Proper acceleration

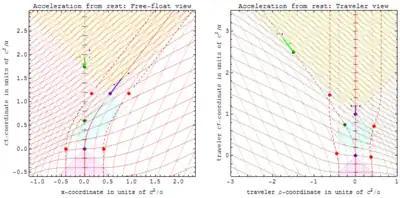
Map & traveler views of 1g proper-acceleration from rest for one year.

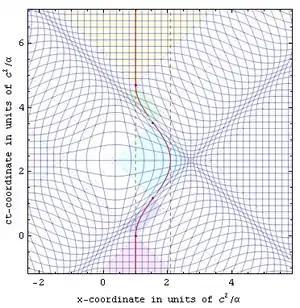
Traveler spacetime for a constant-acceleration roundtrip.

In relativity theory, proper acceleration is the physical acceleration (i.e., measurable acceleration as by an accelerometer) experienced by an object. It is thus acceleration relative to a free-fall, or inertial, observer who is momentarily at rest relative to the object being measured. Gravitation therefore does not cause proper acceleration, because the same gravity acts equally on the inertial observer. As a consequence, all inertial observers always have a proper acceleration of zero.